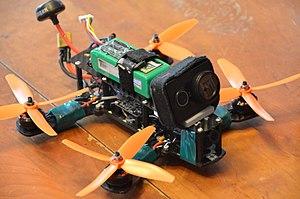
Un « Quadrirotor FPV » ou « Drone de course quadrirotor à pilotage en immersion » fait partie de la famille des drones de loisirs radiocommandés.